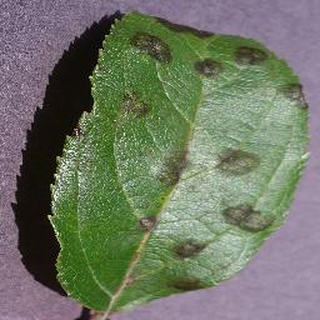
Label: apple_apple_scab